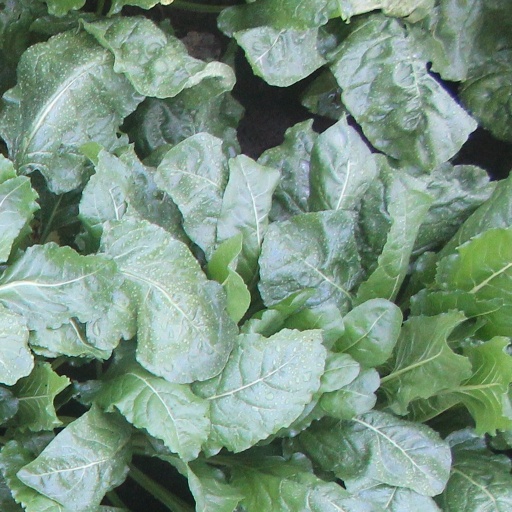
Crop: sugar beet